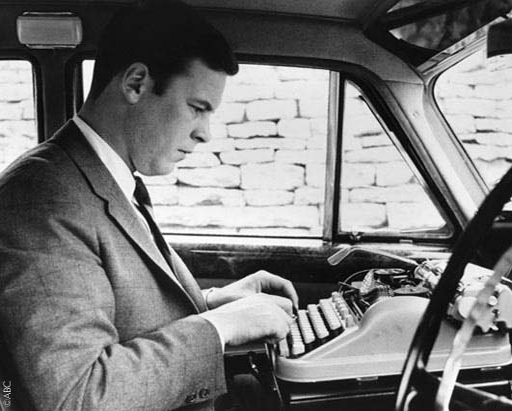
journalist was so cool , he was typing in the car before there were laptops or smart phones .